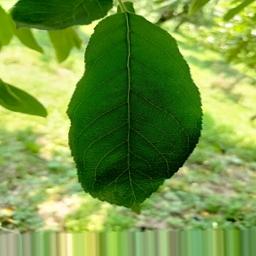
Label: Healthy